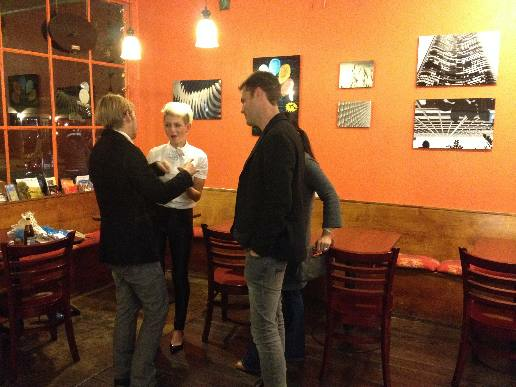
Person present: Yes